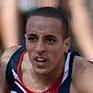
Age: 21